Xiao Jinguang

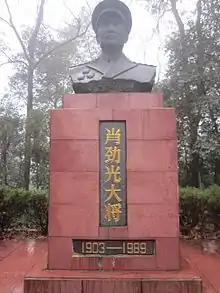
The bronze statue of Xiao Jinguang, located in Yuelu Mountain, Changsha, Hunan, China.

Xiao was born into a poor family in Shanhua County (now Changsha), Hunan province. At the age of two, his father and grandfather died in quick succession. In 1917 Xiao was admitted to the Changsha Changjun High School. In 1919, influenced by the May Fourth Movement, Xiao and his classmates joined strikes, parades, and the boycott of Japanese goods. In 1920, Xiao joined the Research Society of Russia with his friend Ren Bishi, and listened to the speeches of famous social activists in Hunan including Mao Zedong and He Shuheng. In August, Xiao and Ren joined the "Foreign Language Society", established by the Shanghai Communist Group for the young to study in Russia. They went to the Communist University of the Toilers of the East in 1921, and became members of the first Chinese students' group of the university, where they studied Karl Marx's "The Communist Manifesto", Vladimir Lenin's "Youth League", and Nikolai Bukharin's "Communism ABC". Xiao became a Communist Party member in 1922. Two years later, he returned to China and engaged in the workers' movement.